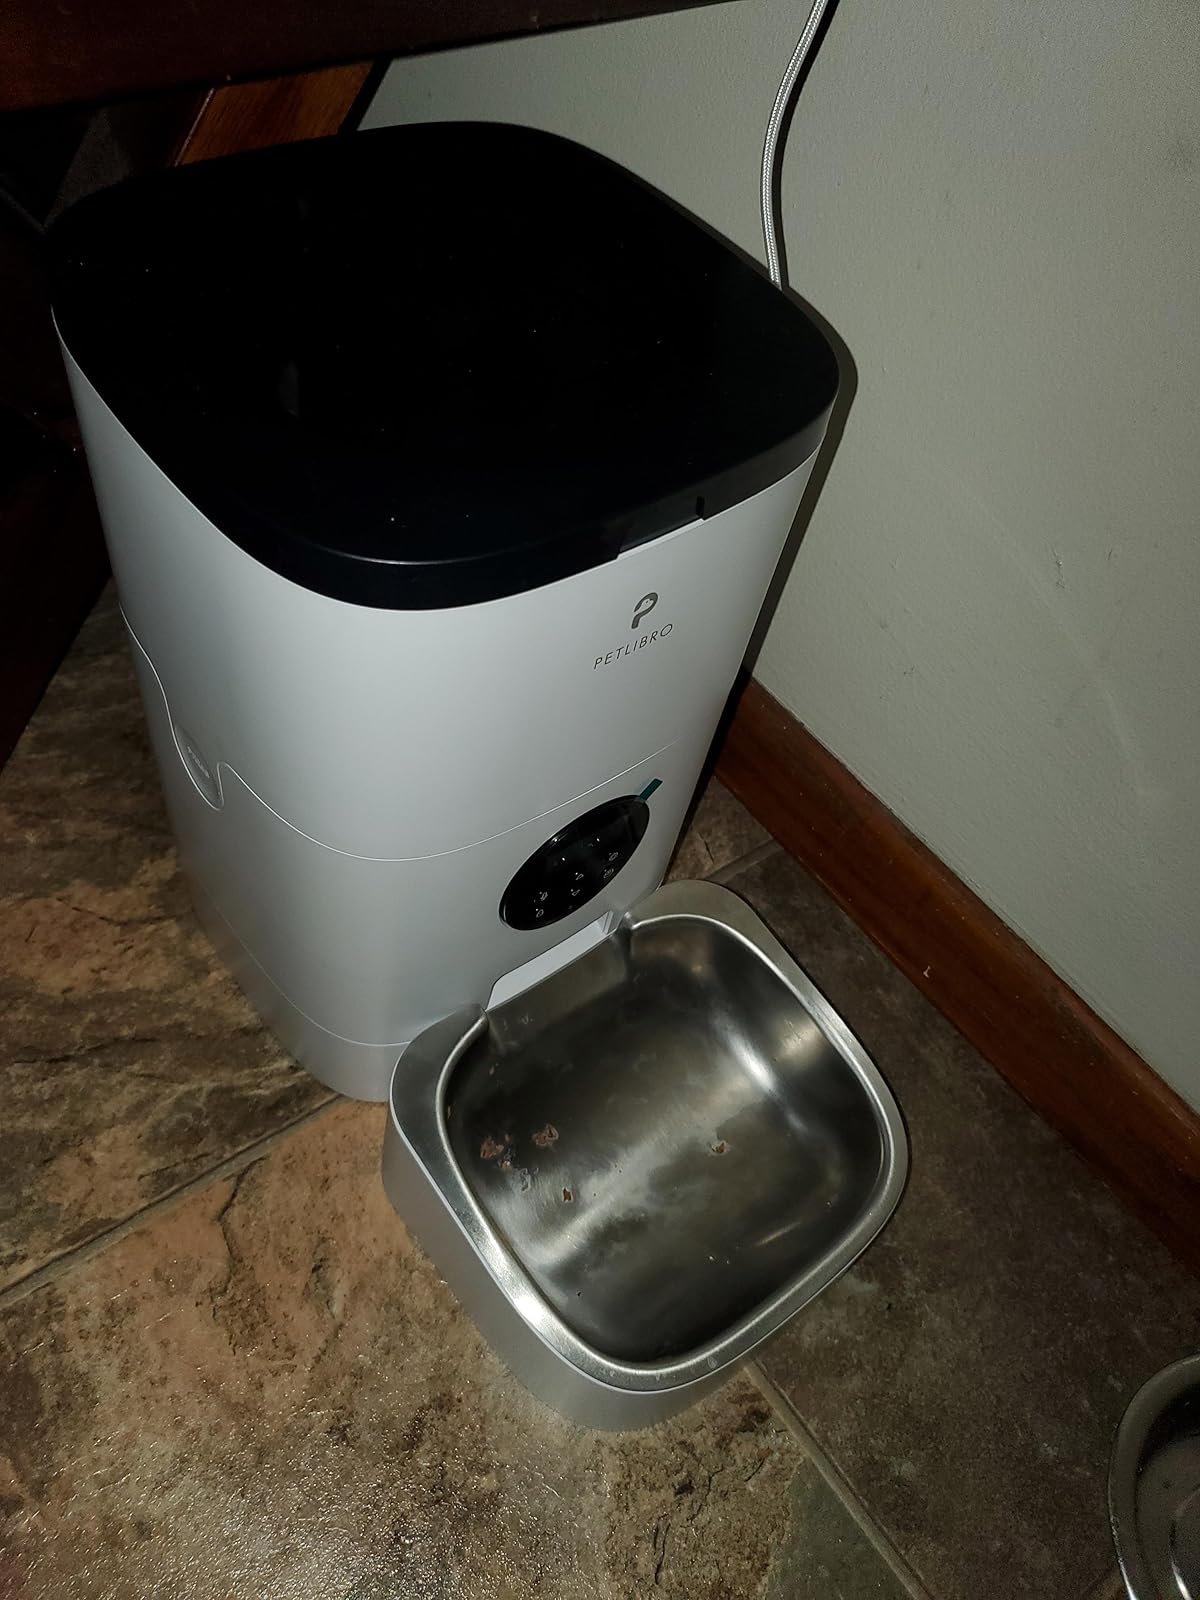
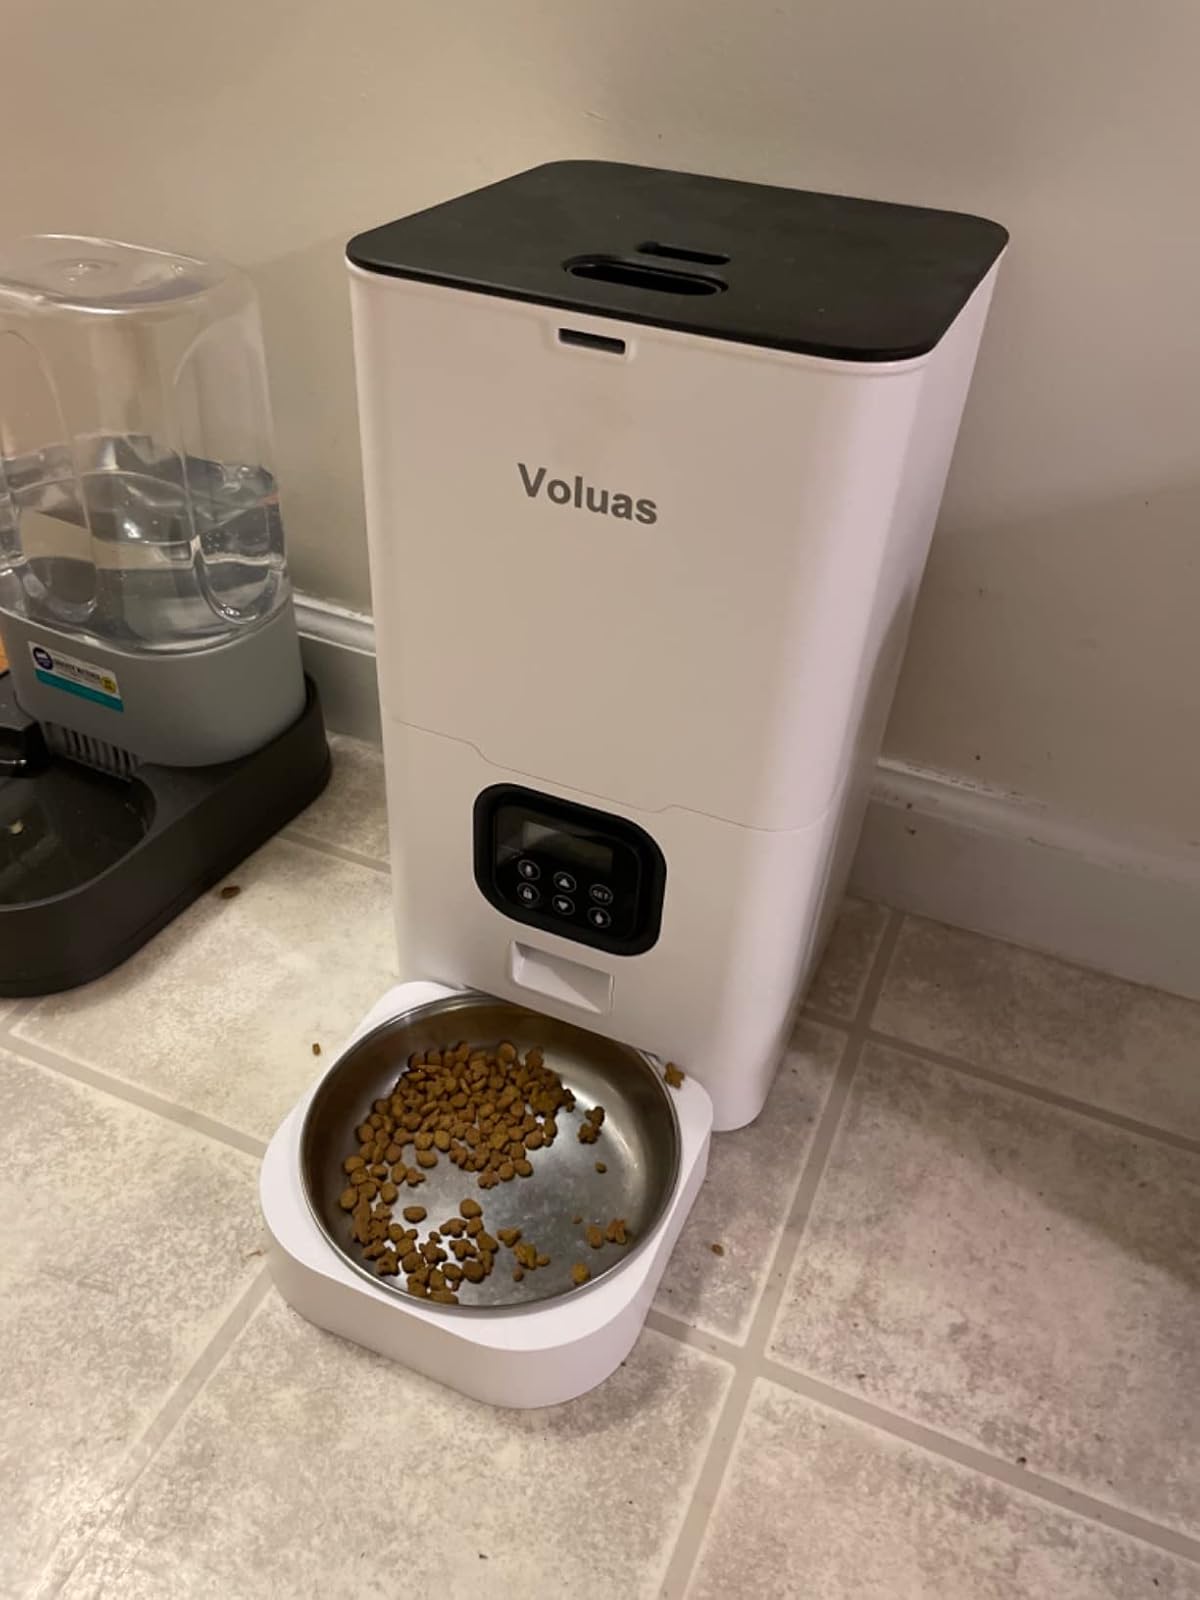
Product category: items_feeder
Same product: no